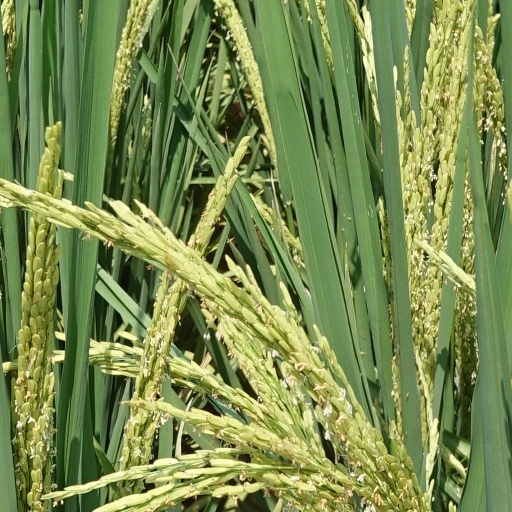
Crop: rice